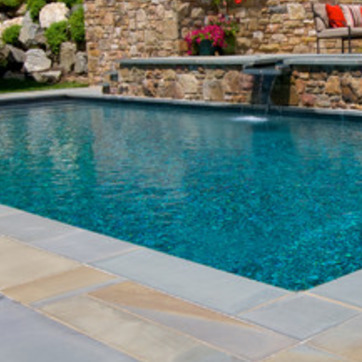
Material: water